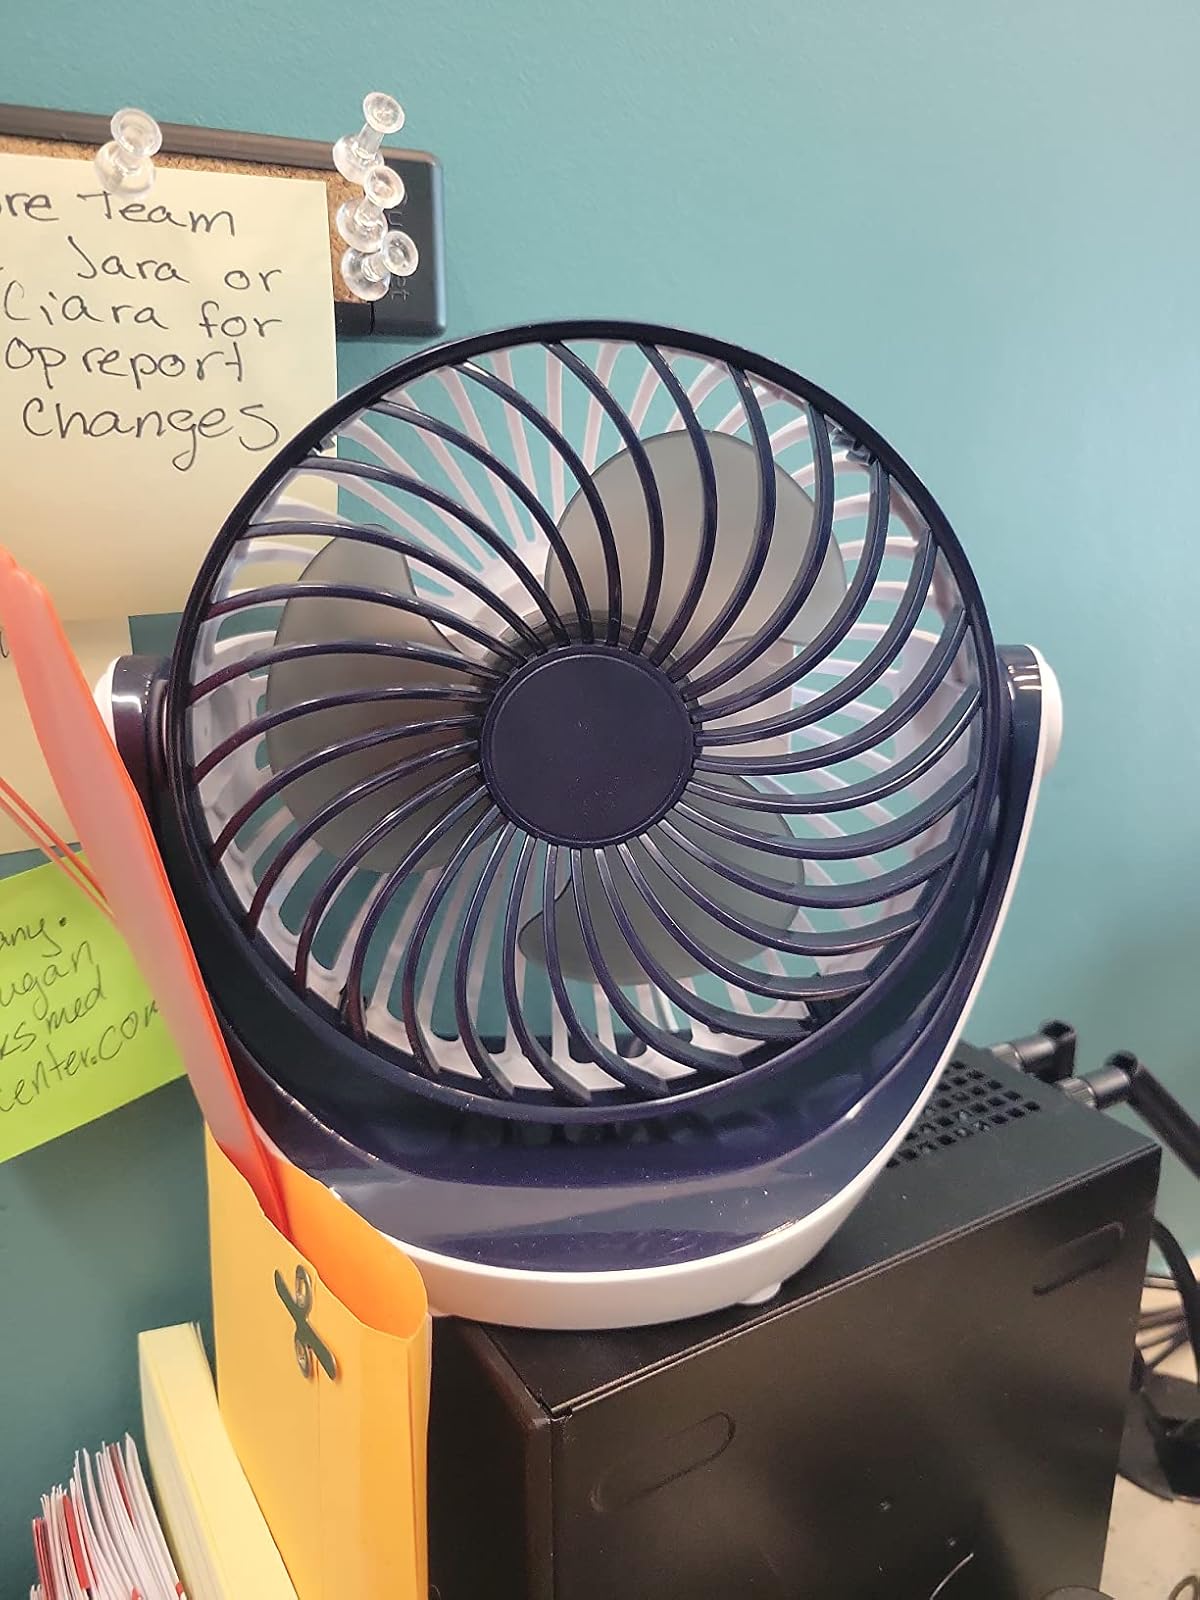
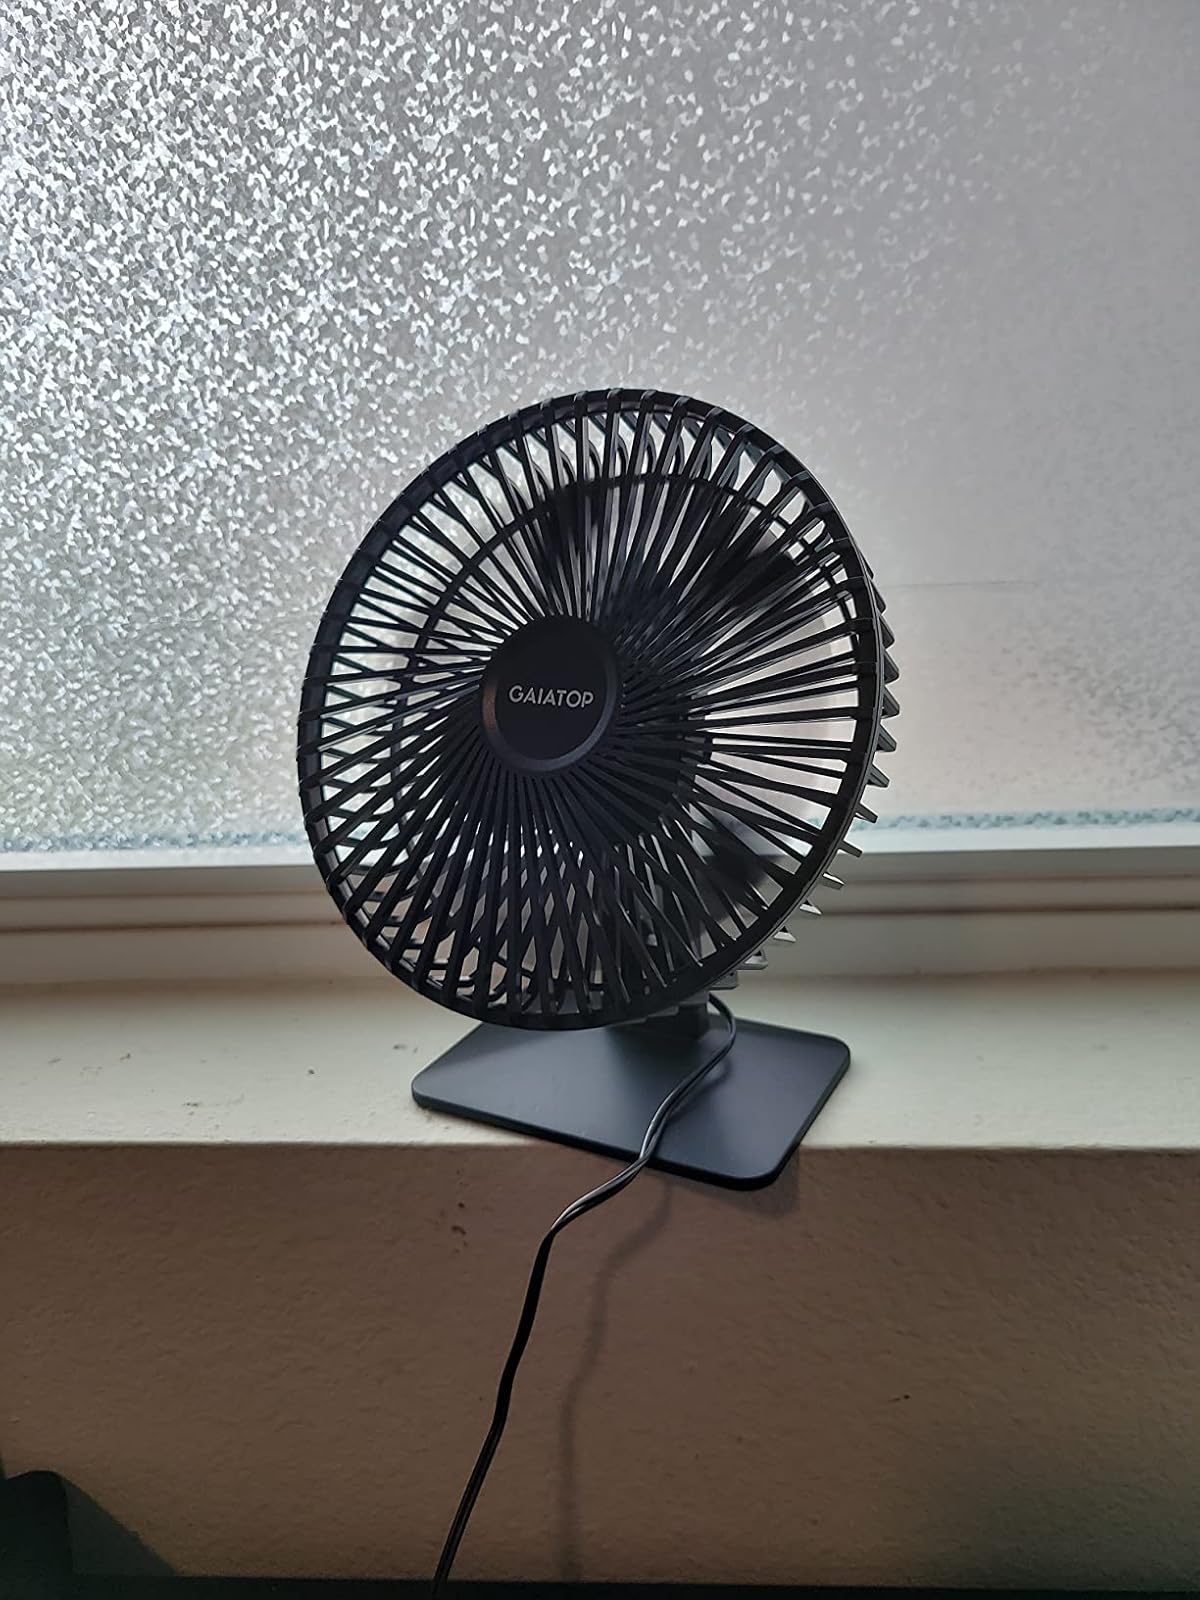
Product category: fan
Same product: no